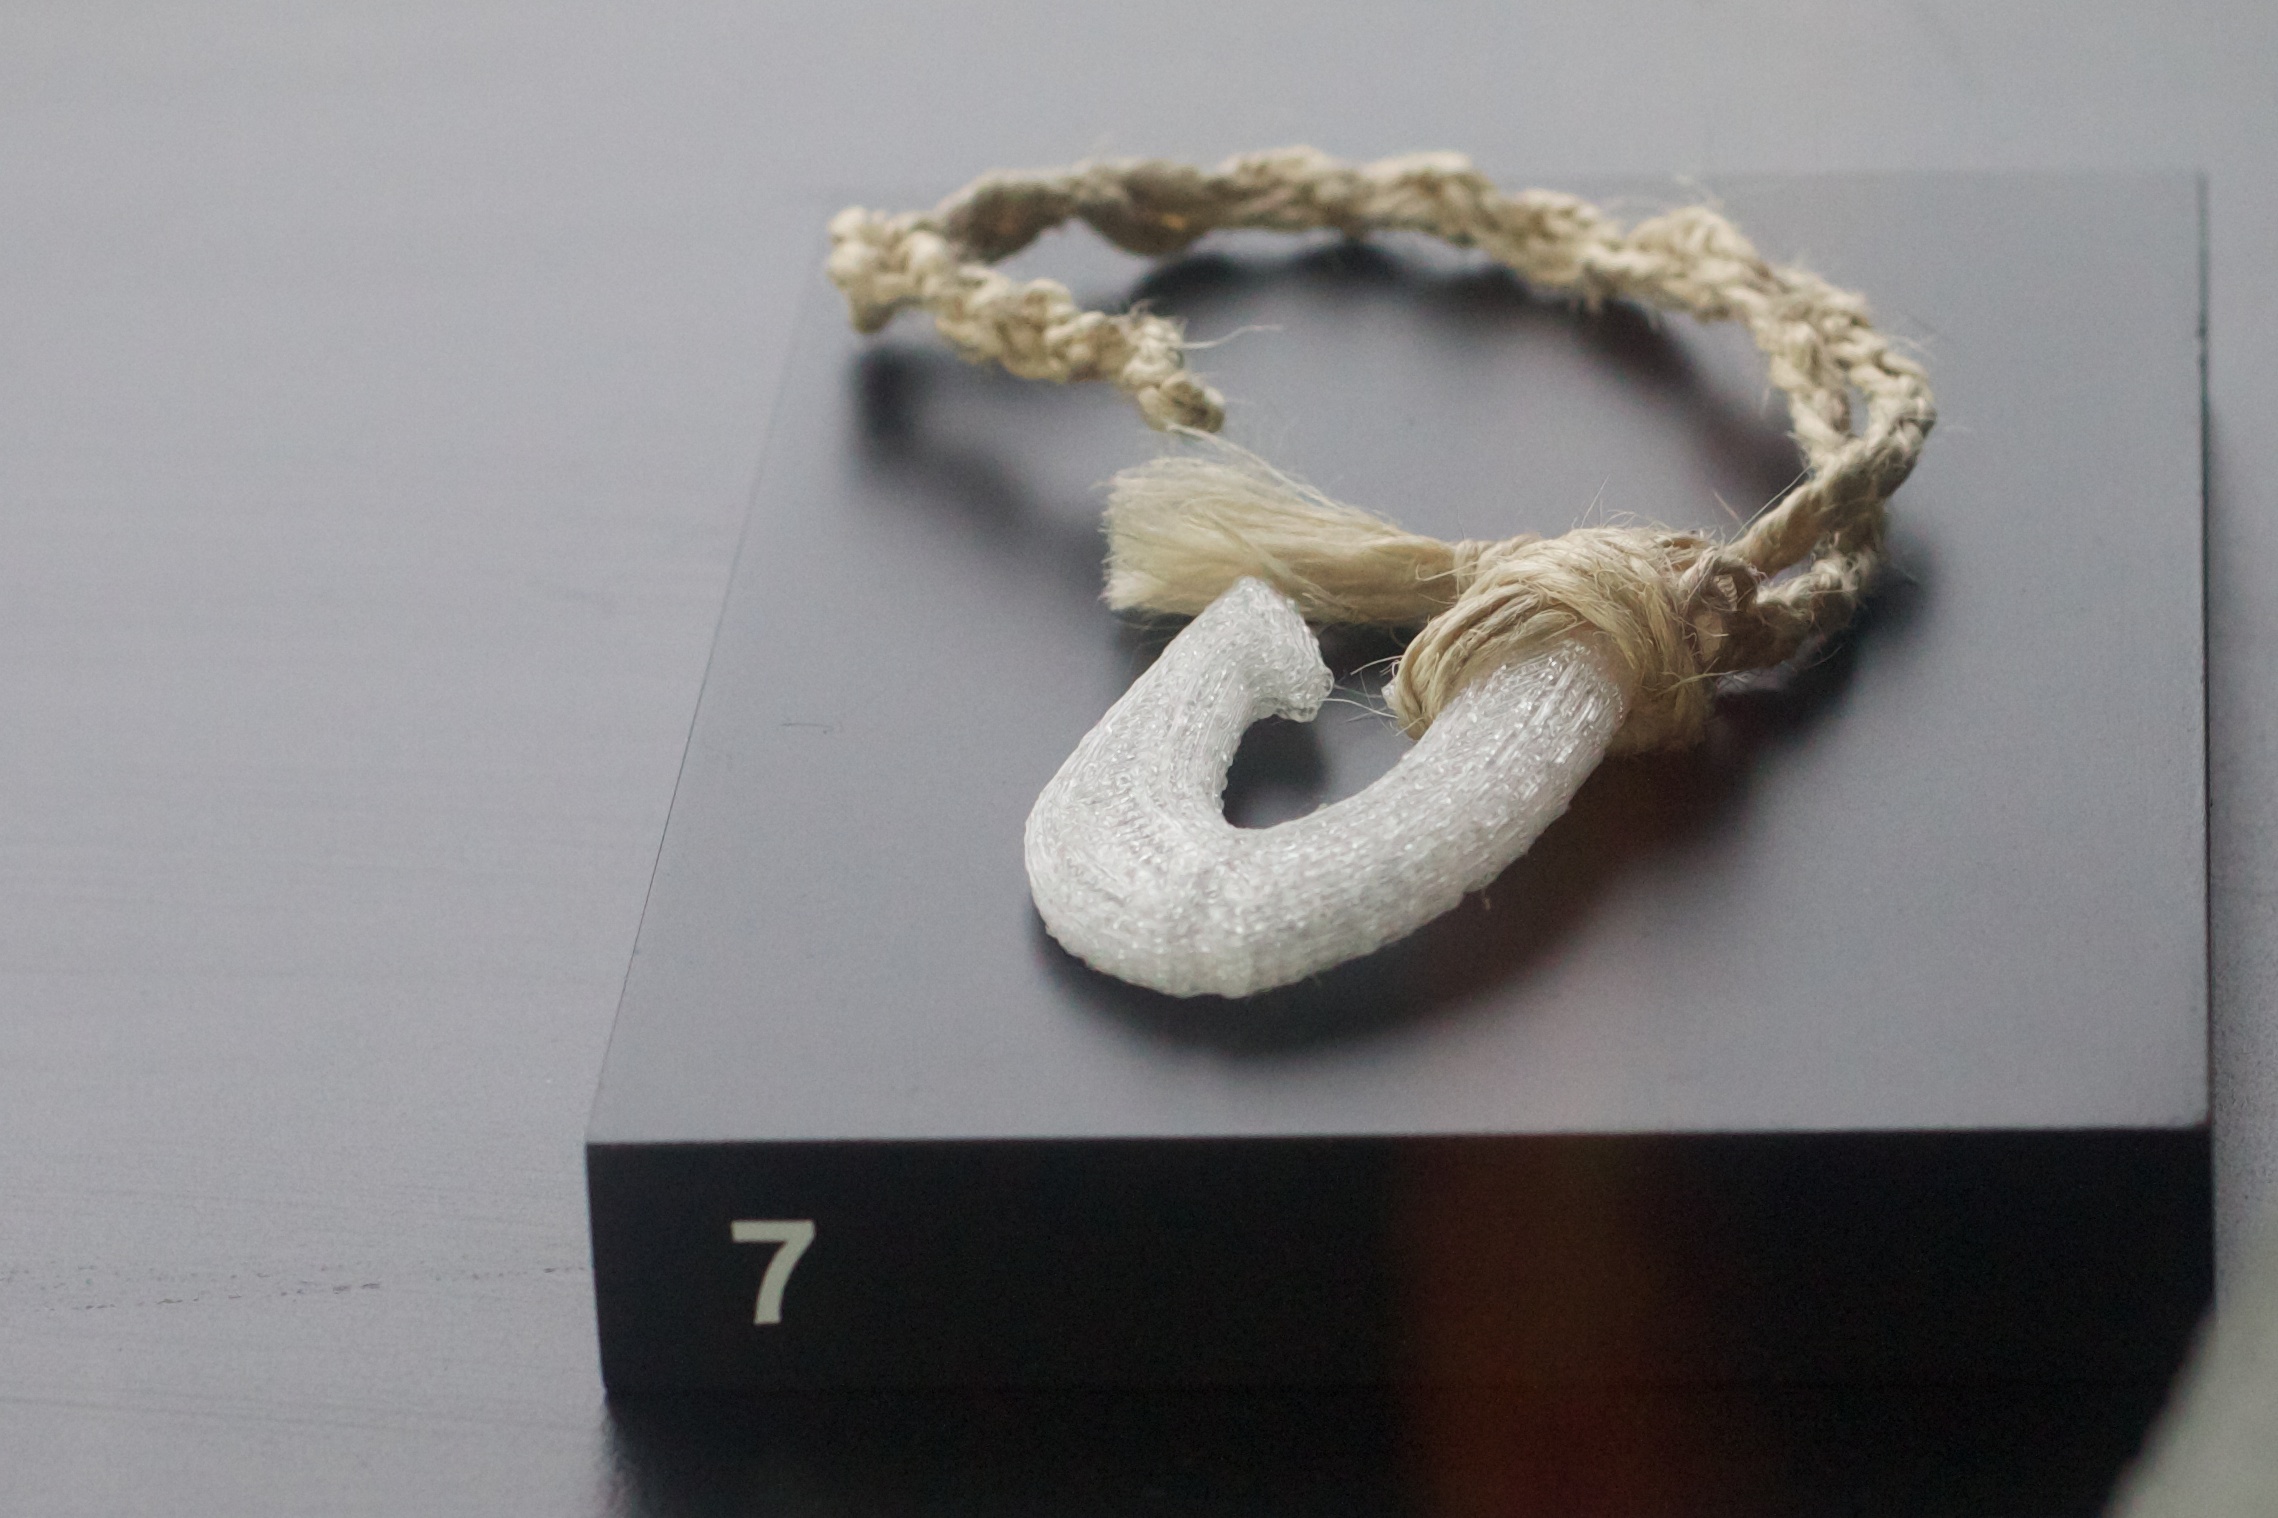
hand, chain, bracelet, jewellery, art, silver, wellington, fashion accessory